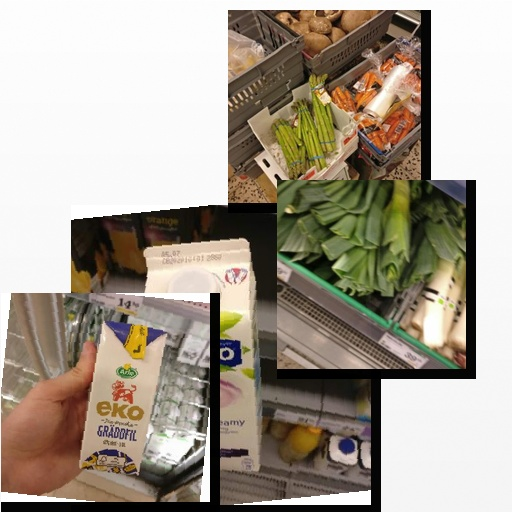
Food items: leek, asparagus, sour_cream, blueberry_soy_yogurt